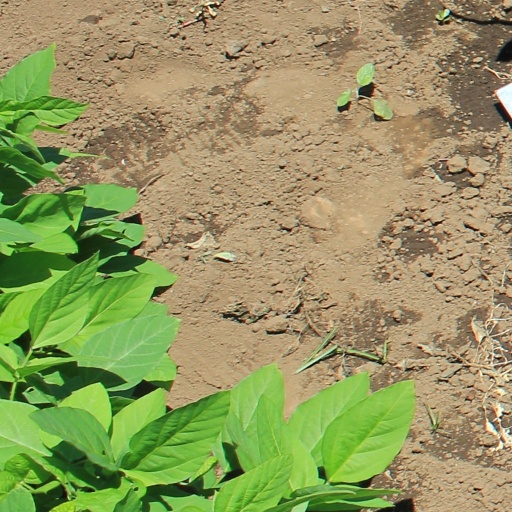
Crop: soybean